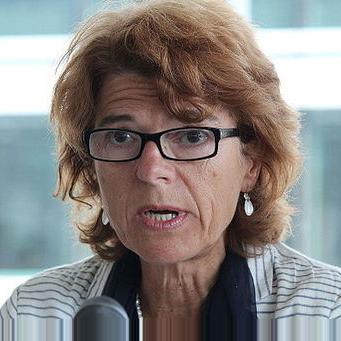
Age: 61